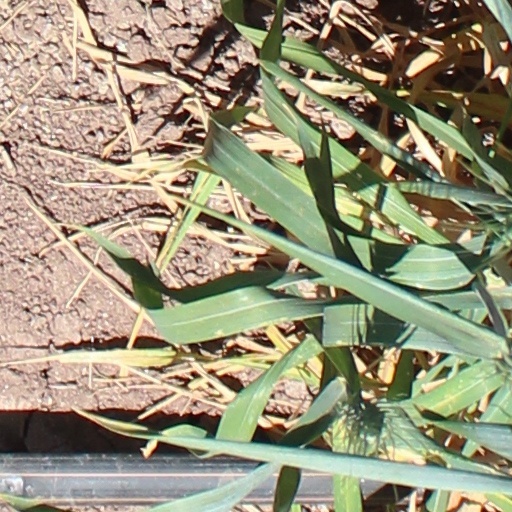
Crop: wheat